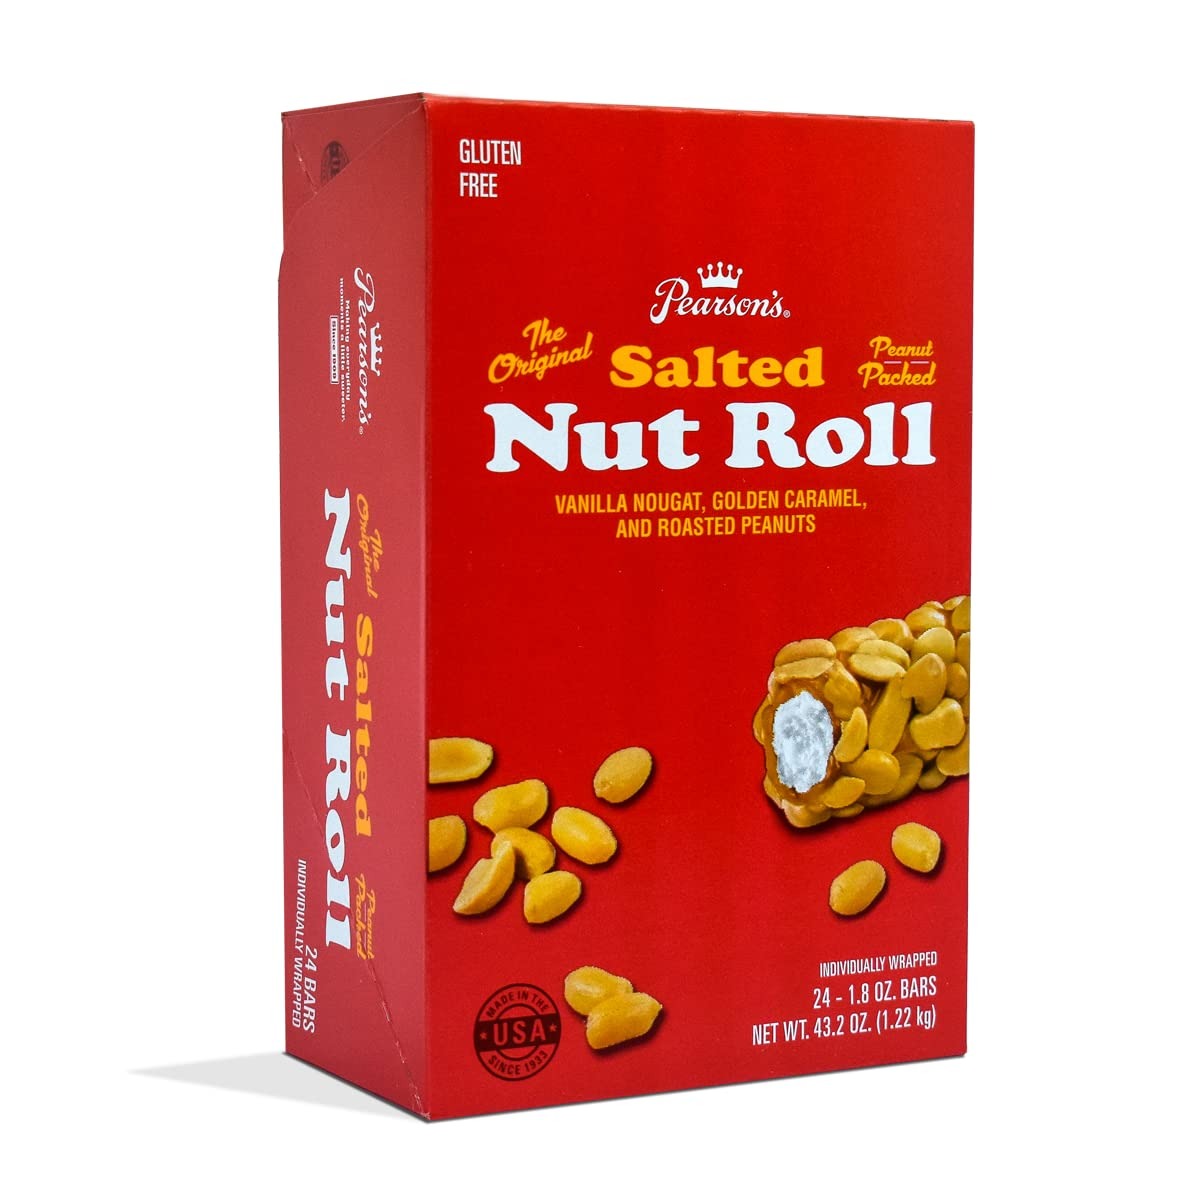
Item Name: Pearson's Original Salted Nut Roll | Peanut, Caramel, Nougat Candy | 24 Full- Size Candy Bars |Bulk, Individually Wrapped
Bullet Point 1: Each bulk box contains 24, full-size and individually wrapped, Pearson's Original Salted Nut Roll Candy Bars
Bullet Point 2: Pearson's Salted Nut Roll is an original salty-sweet snack. Each bar is loaded with crunchy roasted peanuts, golden caramel, and creamy vanilla nougat.
Bullet Point 3: Eat One. Do More. Pearson's Salted Nut Roll Candy Bars are peanut-packed with protein, 6 grams of protein in each bar, to help you power through your day.
Bullet Point 4: This 24-Count bulk box of candy bars is great at home for an after-school snack or bring it to the office to share. Pearson's Salted Nut Rolls are also great gifts for the candy lover in your life!
Bullet Point 5: Made in the USA. Gluten free and proudly produced in Saint Paul, Minnesota.
Value: 43.2
Unit: Ounce

Price: 30.975